Electronic Superhighway: Continental U.S., Alaska, Hawaii

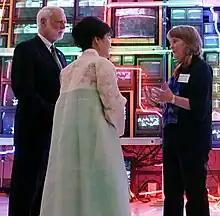
South Korean President Park Geun-hye and Smithsonian Institution Secretary G. Wayne Clough listen to Betsy Broun in 2013 during an exhibition on Paik's works.

In 1995, Broun saw Paik's "Megatron/Matrix" installation at the Guggenheim Museum SoHo. She expressed her high opinion of the work to one of the SAAM's board of commissioners, Ken Hakuta, who happened to be Paik's nephew. In 1998, the SAAM purchased "Megatron/Matrix". Four years later, the museum received "Electronic Superhighway" as a gift from Paik. When the work arrived, it was packed in a box and missing televisions and other materials. Paik would often reuse materials from his installations. According to Broun, "One thing about [Paik] is that he never curated his career."